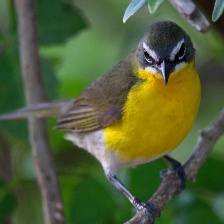
Species: YELLOW BREASTED CHAT
Scientific name: ICTERIA VIRENS